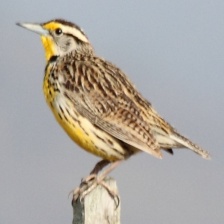
Species: EASTERN MEADOWLARK
Scientific name: STURNELLA MAGNA